Singhapala

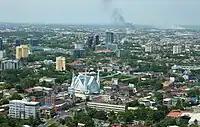
Aerial view of Cebu City North district.

The location of ancient Singhapala was said to be in what is now the currently part of the Northern district in modern-day barangay Mabolo in Cebu City, with estimated population of 21,842 in 2010. while the modern Cebu City comprises 80 barangays. These are grouped into two congressional districts, with 46 barangays in the northern district and 34 in the southern district.